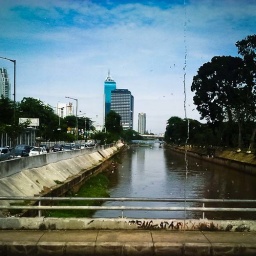
BNI Tower--probably the most photographed building in Jakarta--seen from a bridge nearby Halimun Busway Shelter